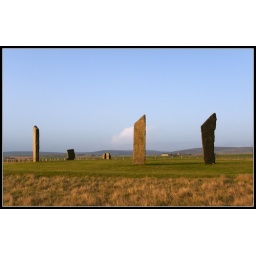
Just a little close group of standing stones at Stenness, Orkney, in the lowish evening sunlight.